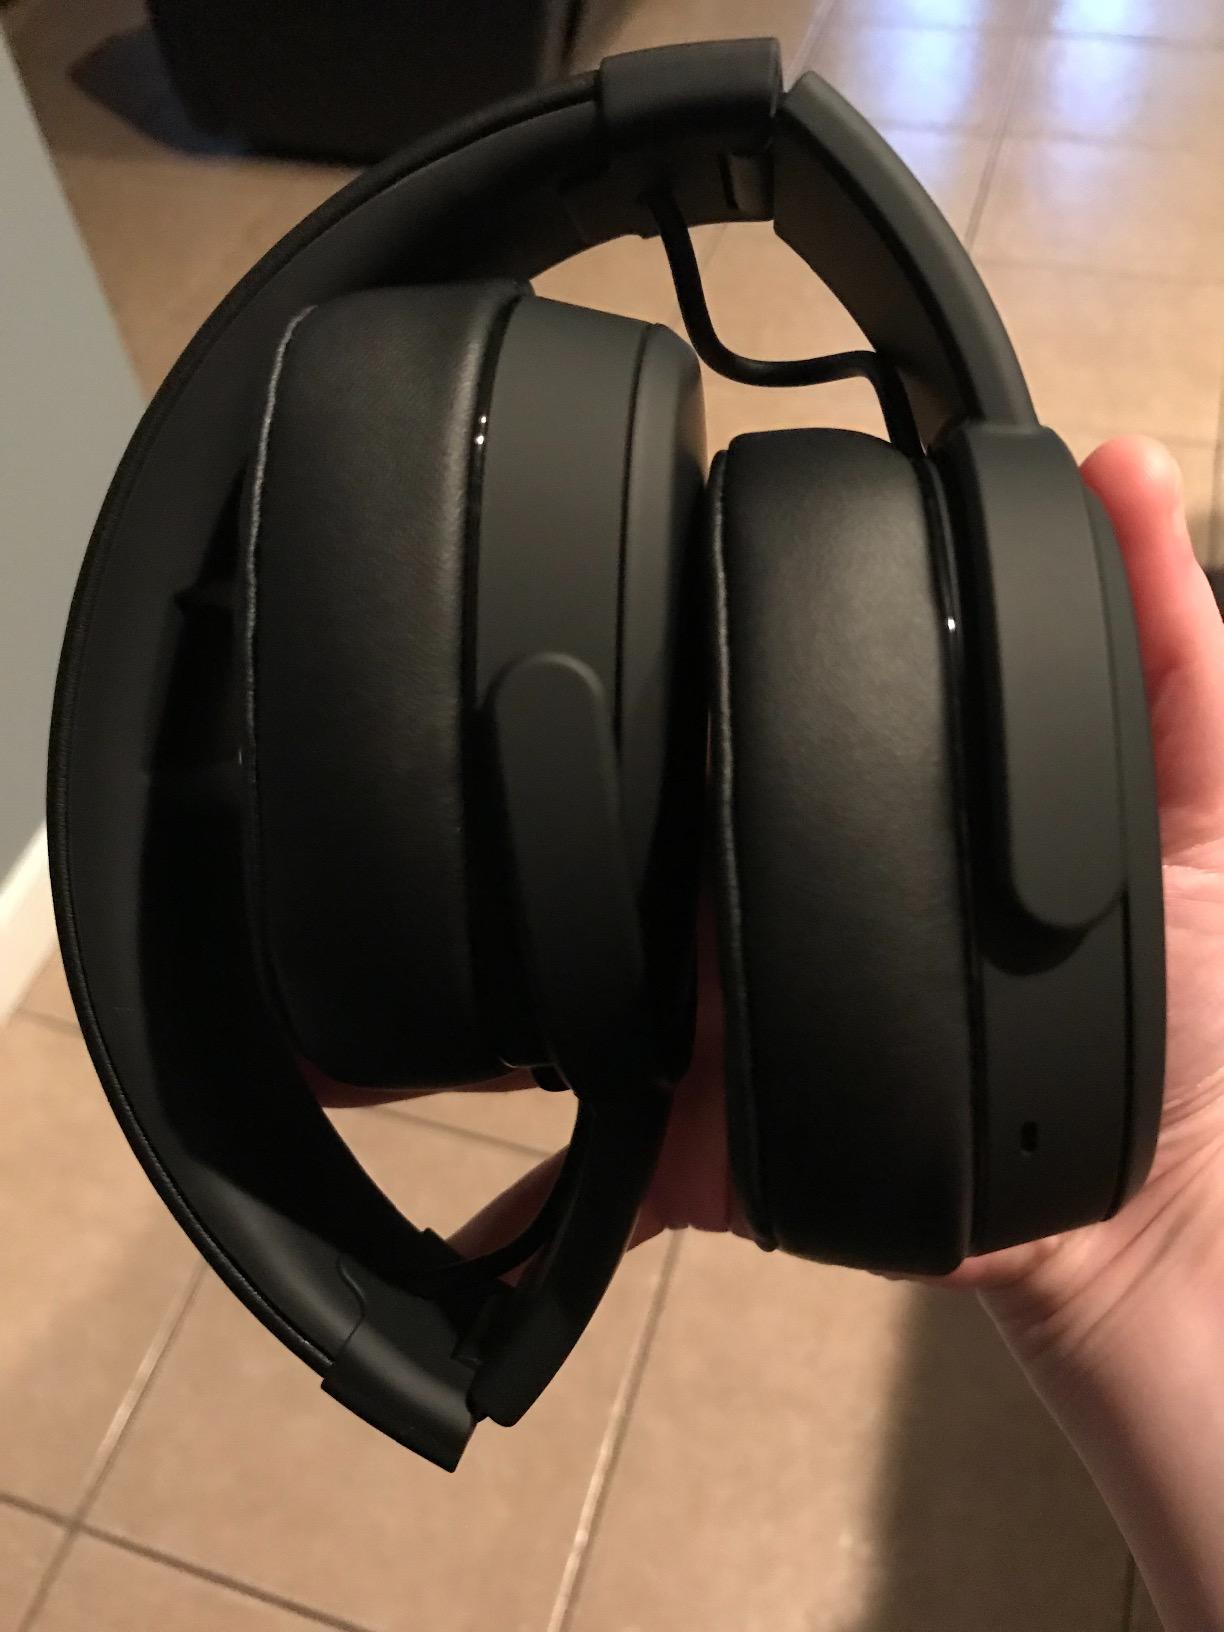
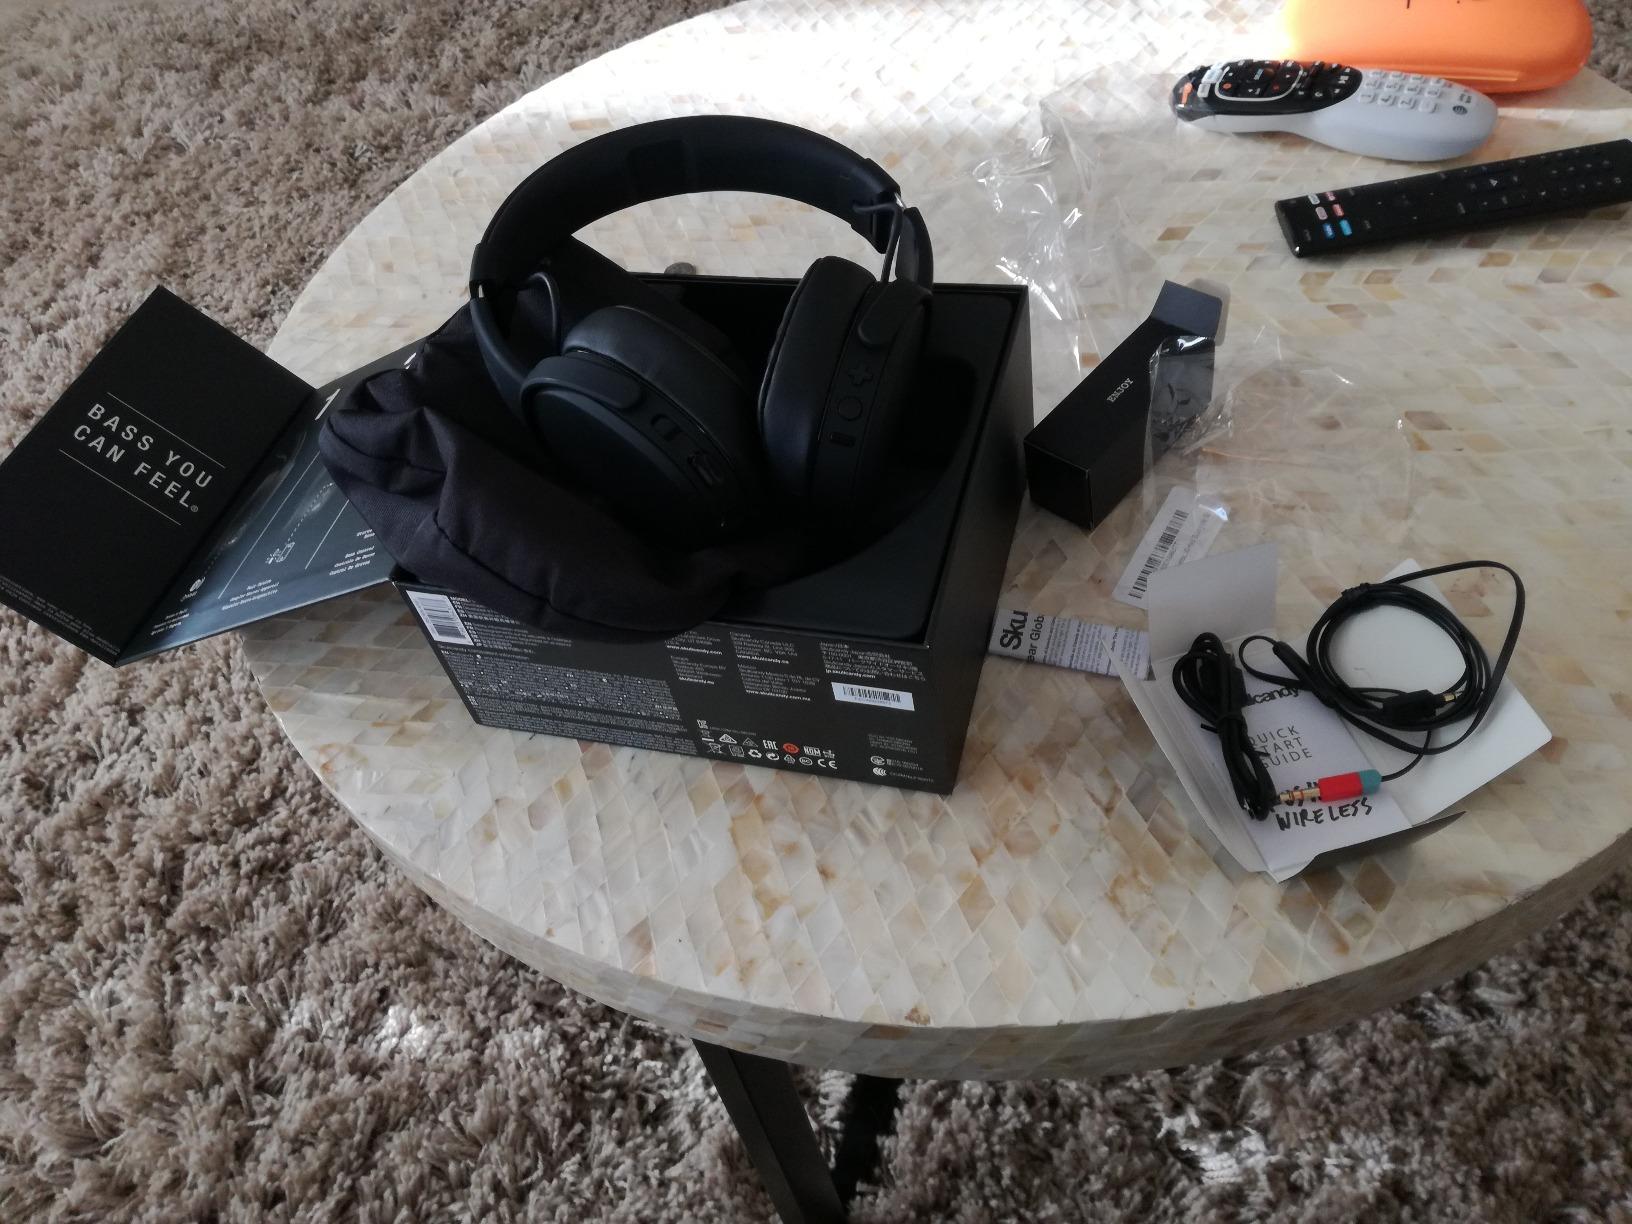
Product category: headphones
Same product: yes